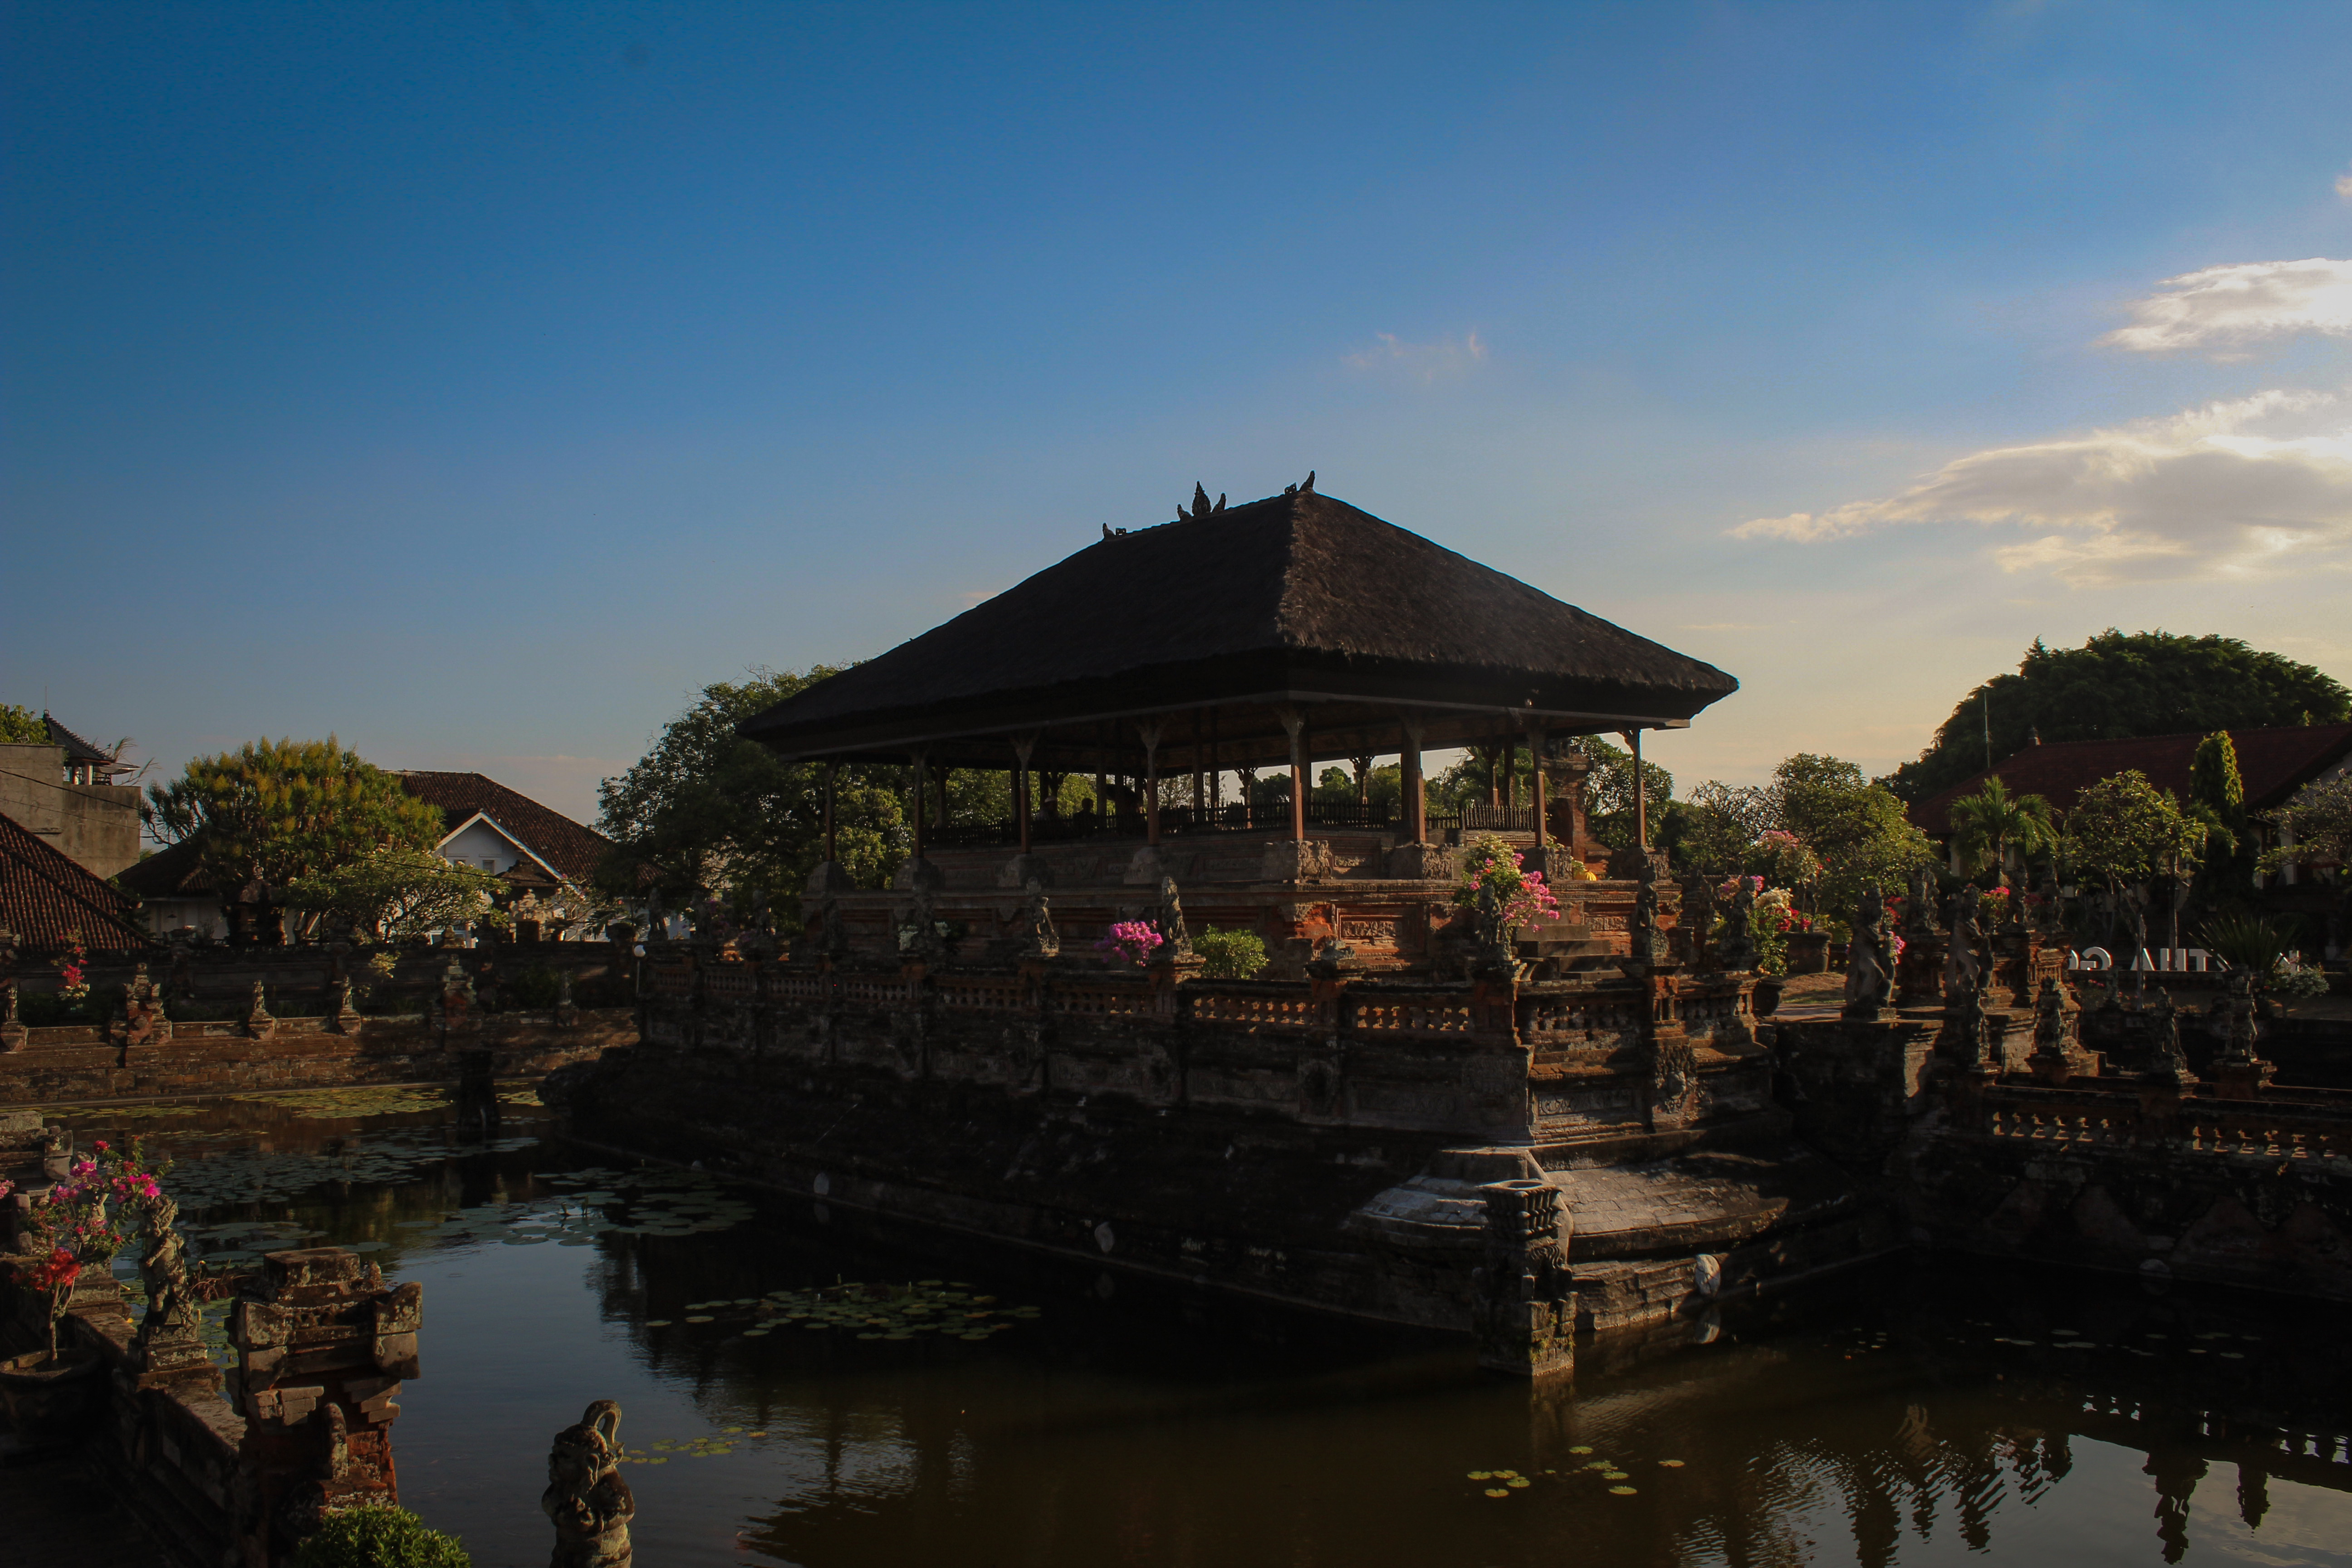
historical, building, culture, sky, clouds, colours, blue, landscapes, water, reflection, architecture, waterway, river, chinese architecture, cloud, tree, tourism, temple, leisure, lake, pond, ancient history, tourist attraction, vacation, house, mountain, plant, city